Earthquake Early Warning (Japan)

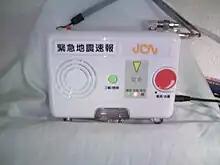
Rental JCN EEW receiver for Funabashi-Narashino

Japanese cable TV stations offer EEWs. (JCN) rents a receiver which notifies the user of the estimated Shindo scale and the time remaining (0 to 5 seconds). Some cable-TV stations also broadcast EEWs on FM community radio stations and provide free equipment to prefecture and municipal facilities.